Chinese government interference in the 2019 and 2021 Canadian federal elections

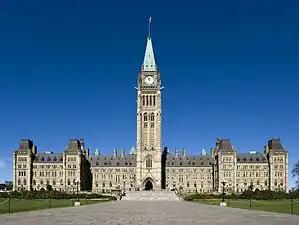
The Centre Block on Parliament Hill

The People's Republic of China made attempts to interfere in the 2019 Canadian federal election and 2021 Canadian federal election and threatened Canadian politicians, according to Canadian Security Intelligence Service (CSIS) and the Parliament of Canada's Foreign Interference Commission. In late 2022, the Global News television network reported on a suspected attempt by the PRC to infiltrate the Parliament of Canada by funding a network of candidates to run in the 2019 Canadian federal election. In early 2023, "The Globe and Mail" newspaper published a series of articles reporting that the CSIS, in several classified documents, advised that China's Ministry of State Security (MSS) and United Front Work Department had employed disinformation campaigns and undisclosed donations to support preferred candidates during the 2021 Canadian federal election, with the aim of ensuring that the Liberals would win again, but only with a minority. In February 2023, CSIS concluded that the Chinese government interfered in the 2019 and 2021 elections. In May 2024, an official probe by parliament's Foreign Interference Commission found that China interfered in both elections.